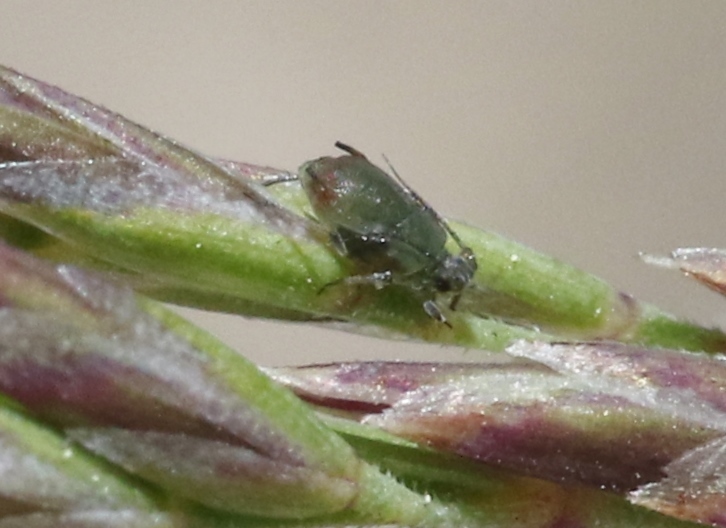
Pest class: bird_cherry_oat_aphid